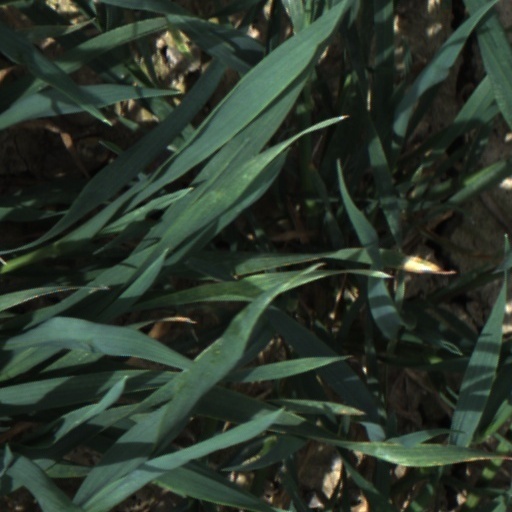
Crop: wheat